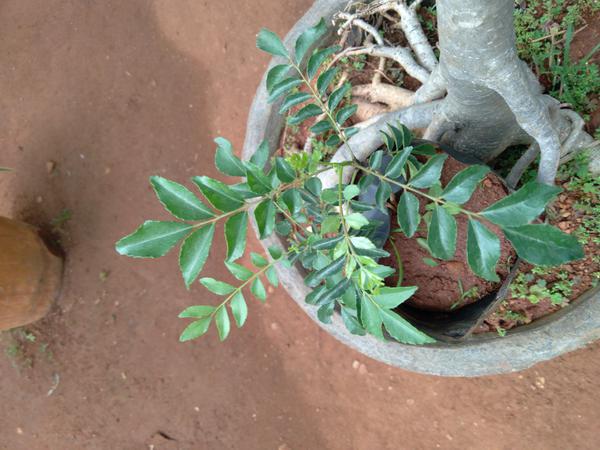
Plant: Curry_Leaf